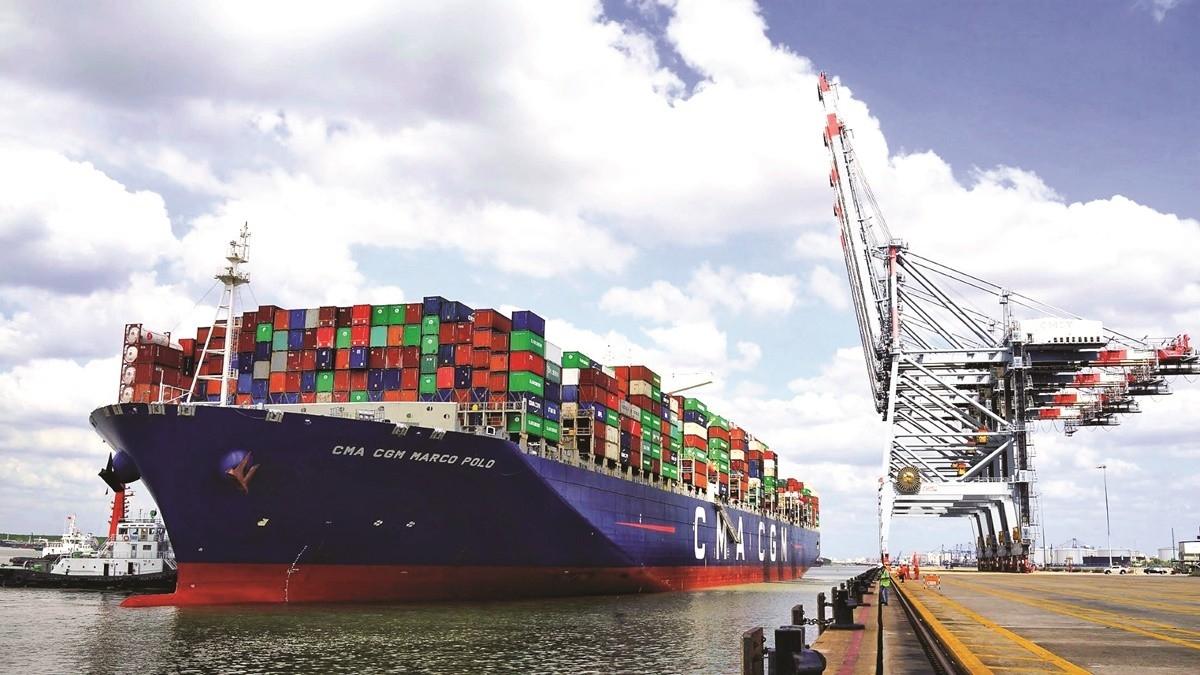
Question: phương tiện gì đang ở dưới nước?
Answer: một con tàu chở hàng